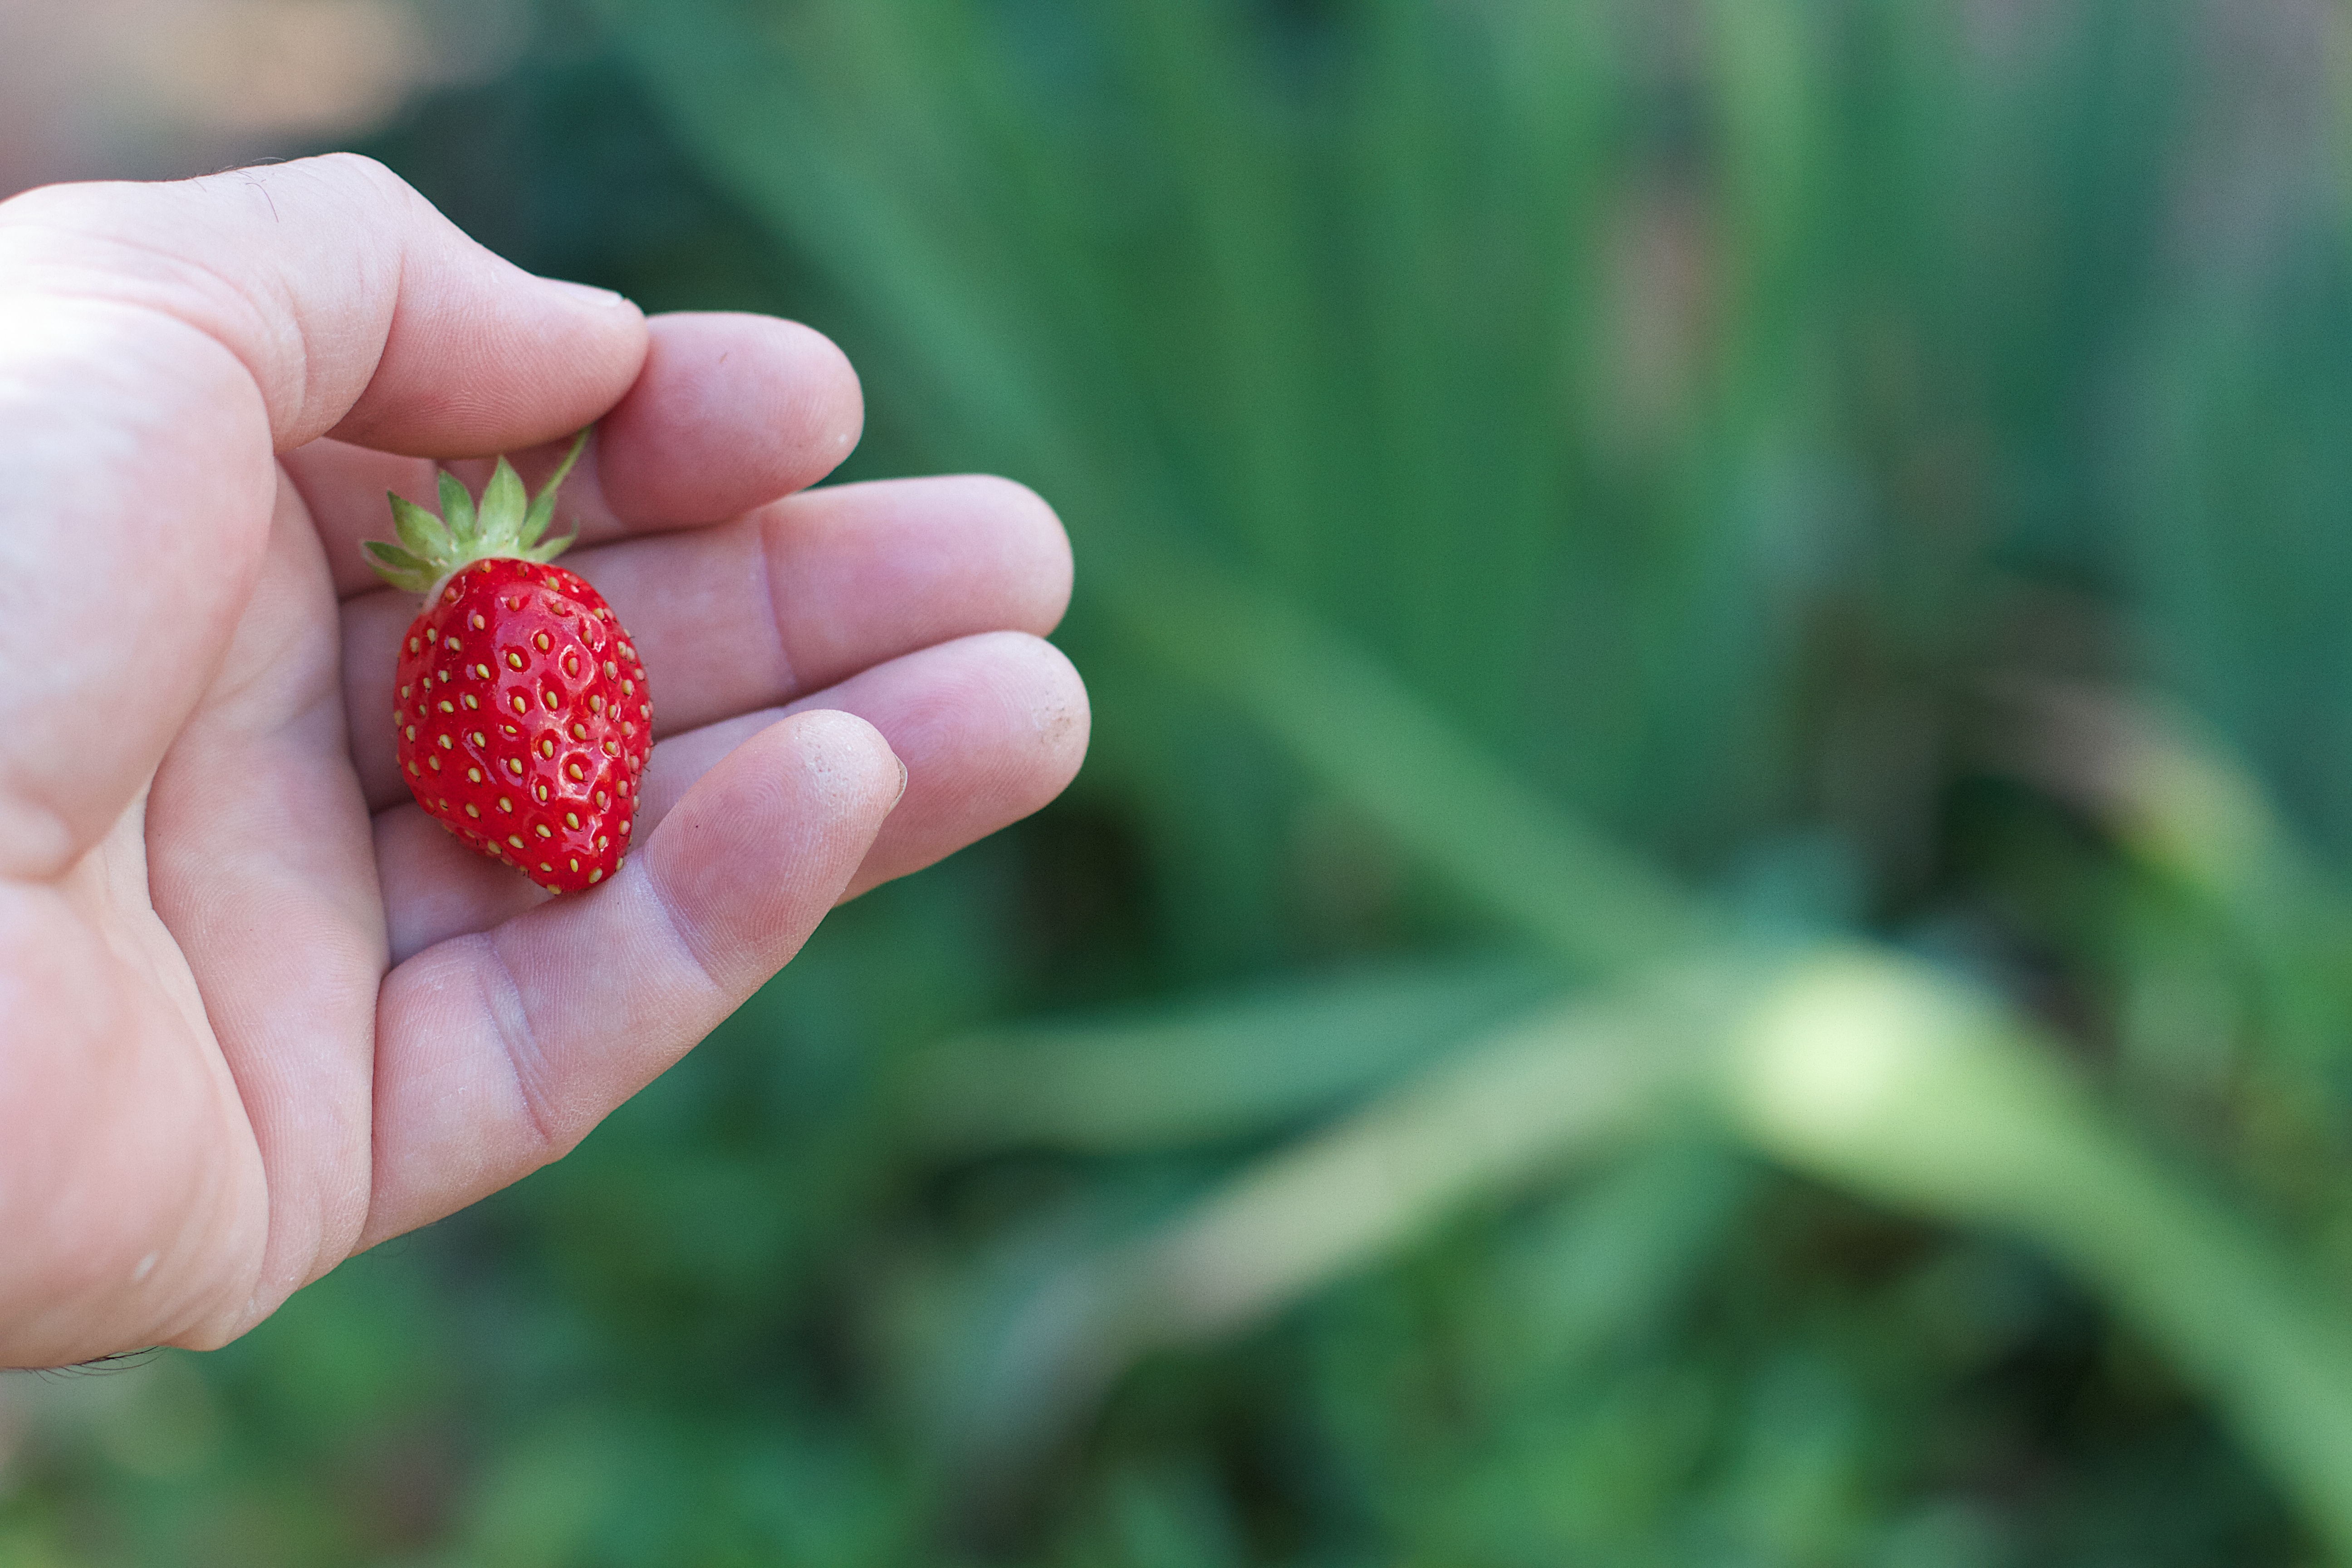
grass, plant, fruit, leaf, flower, petal, food, green, produce, flora, strawberry, close up, macro photography, flowering plant, grass family, land plant